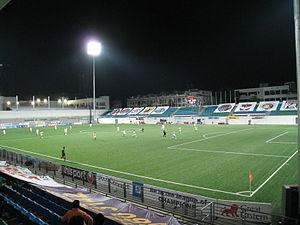
L'AFF Suzuki Cup 2014 est une compétition internationale de football, la 10ᵉ édition du Championnat de l'ASEAN de football, championnat regroupant les équipes nationales de l'ASEAN, inauguré en 1996. Autrefois appelée Tiger Cup lors des premières éditions, la Coupe a changé de nom depuis 2008 car elle est désormais sponsorisée par l'entreprise japonaise Suzuki.
Le stade Jalan Besar est un stade de football situé dans le quartier de Kallang à Singapour. Sa capacité d'accueil est de 8 000 personnes.
Le Championnat de l'ASEAN 2007 est la 6ᵉ édition du Championnat de l'ASEAN de football, un championnat international de football regroupant les équipes nationales de l'ASEAN créé en 1996.